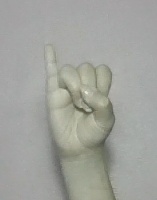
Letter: meem